Hugo Banzer

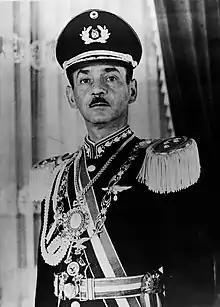
Official photograph, 1971

With such backing secured, Banzer emerged as the strong man of the new regime, and, on 22 August, was given full power as president. Conversely, President Juan José Torres was forced to take refuge in Buenos Aires, Argentina where five years later he was kidnapped and assassinated by right-wing death squads associated with the Videla government and with the acquiescence of Banzer. His murder was part of Operation Condor. Banzer received the political support of the center-right Movimiento Nacionalista Revolucionario (MNR) of former president Víctor Paz Estenssoro and the conservative Falange Socialista Boliviana of Mario Gutiérrez, considered to be the two largest parties in the country. For the next seven years, and with the rank of army general, he ruled Bolivia as dictator.